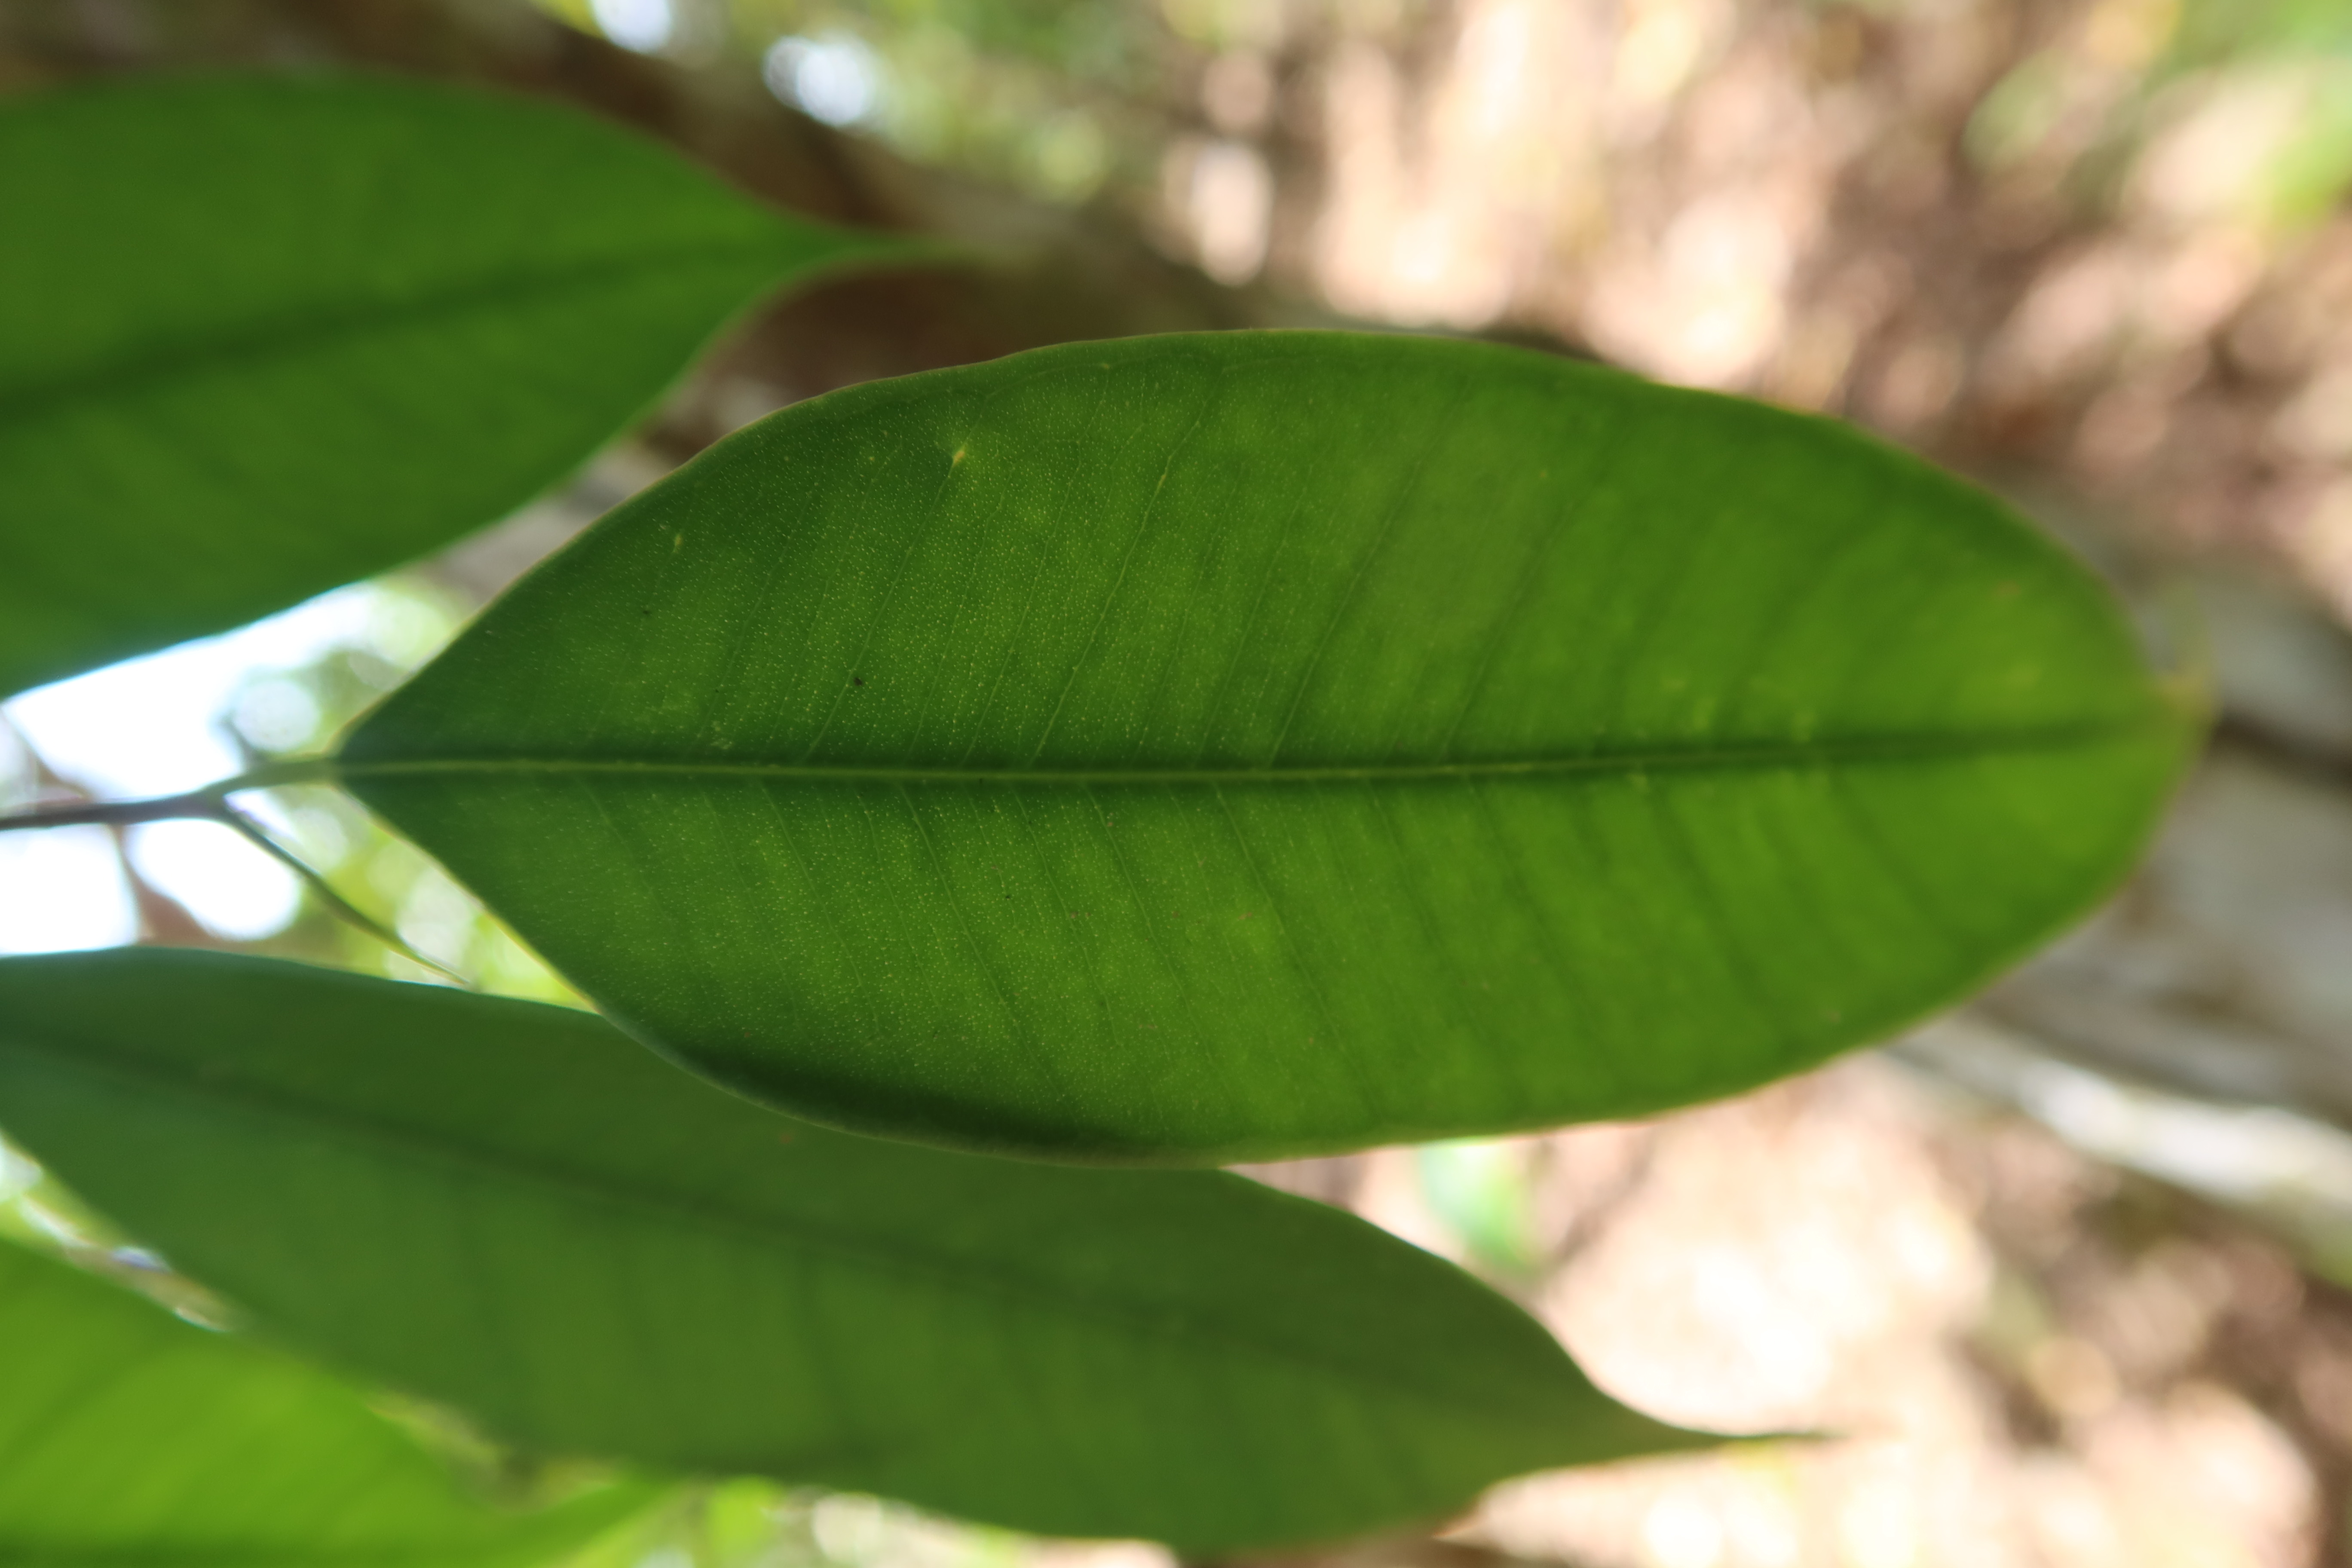
Label: Healthy